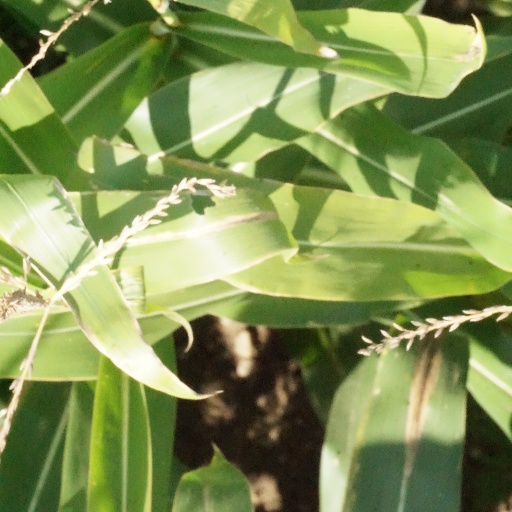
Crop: maize; corn